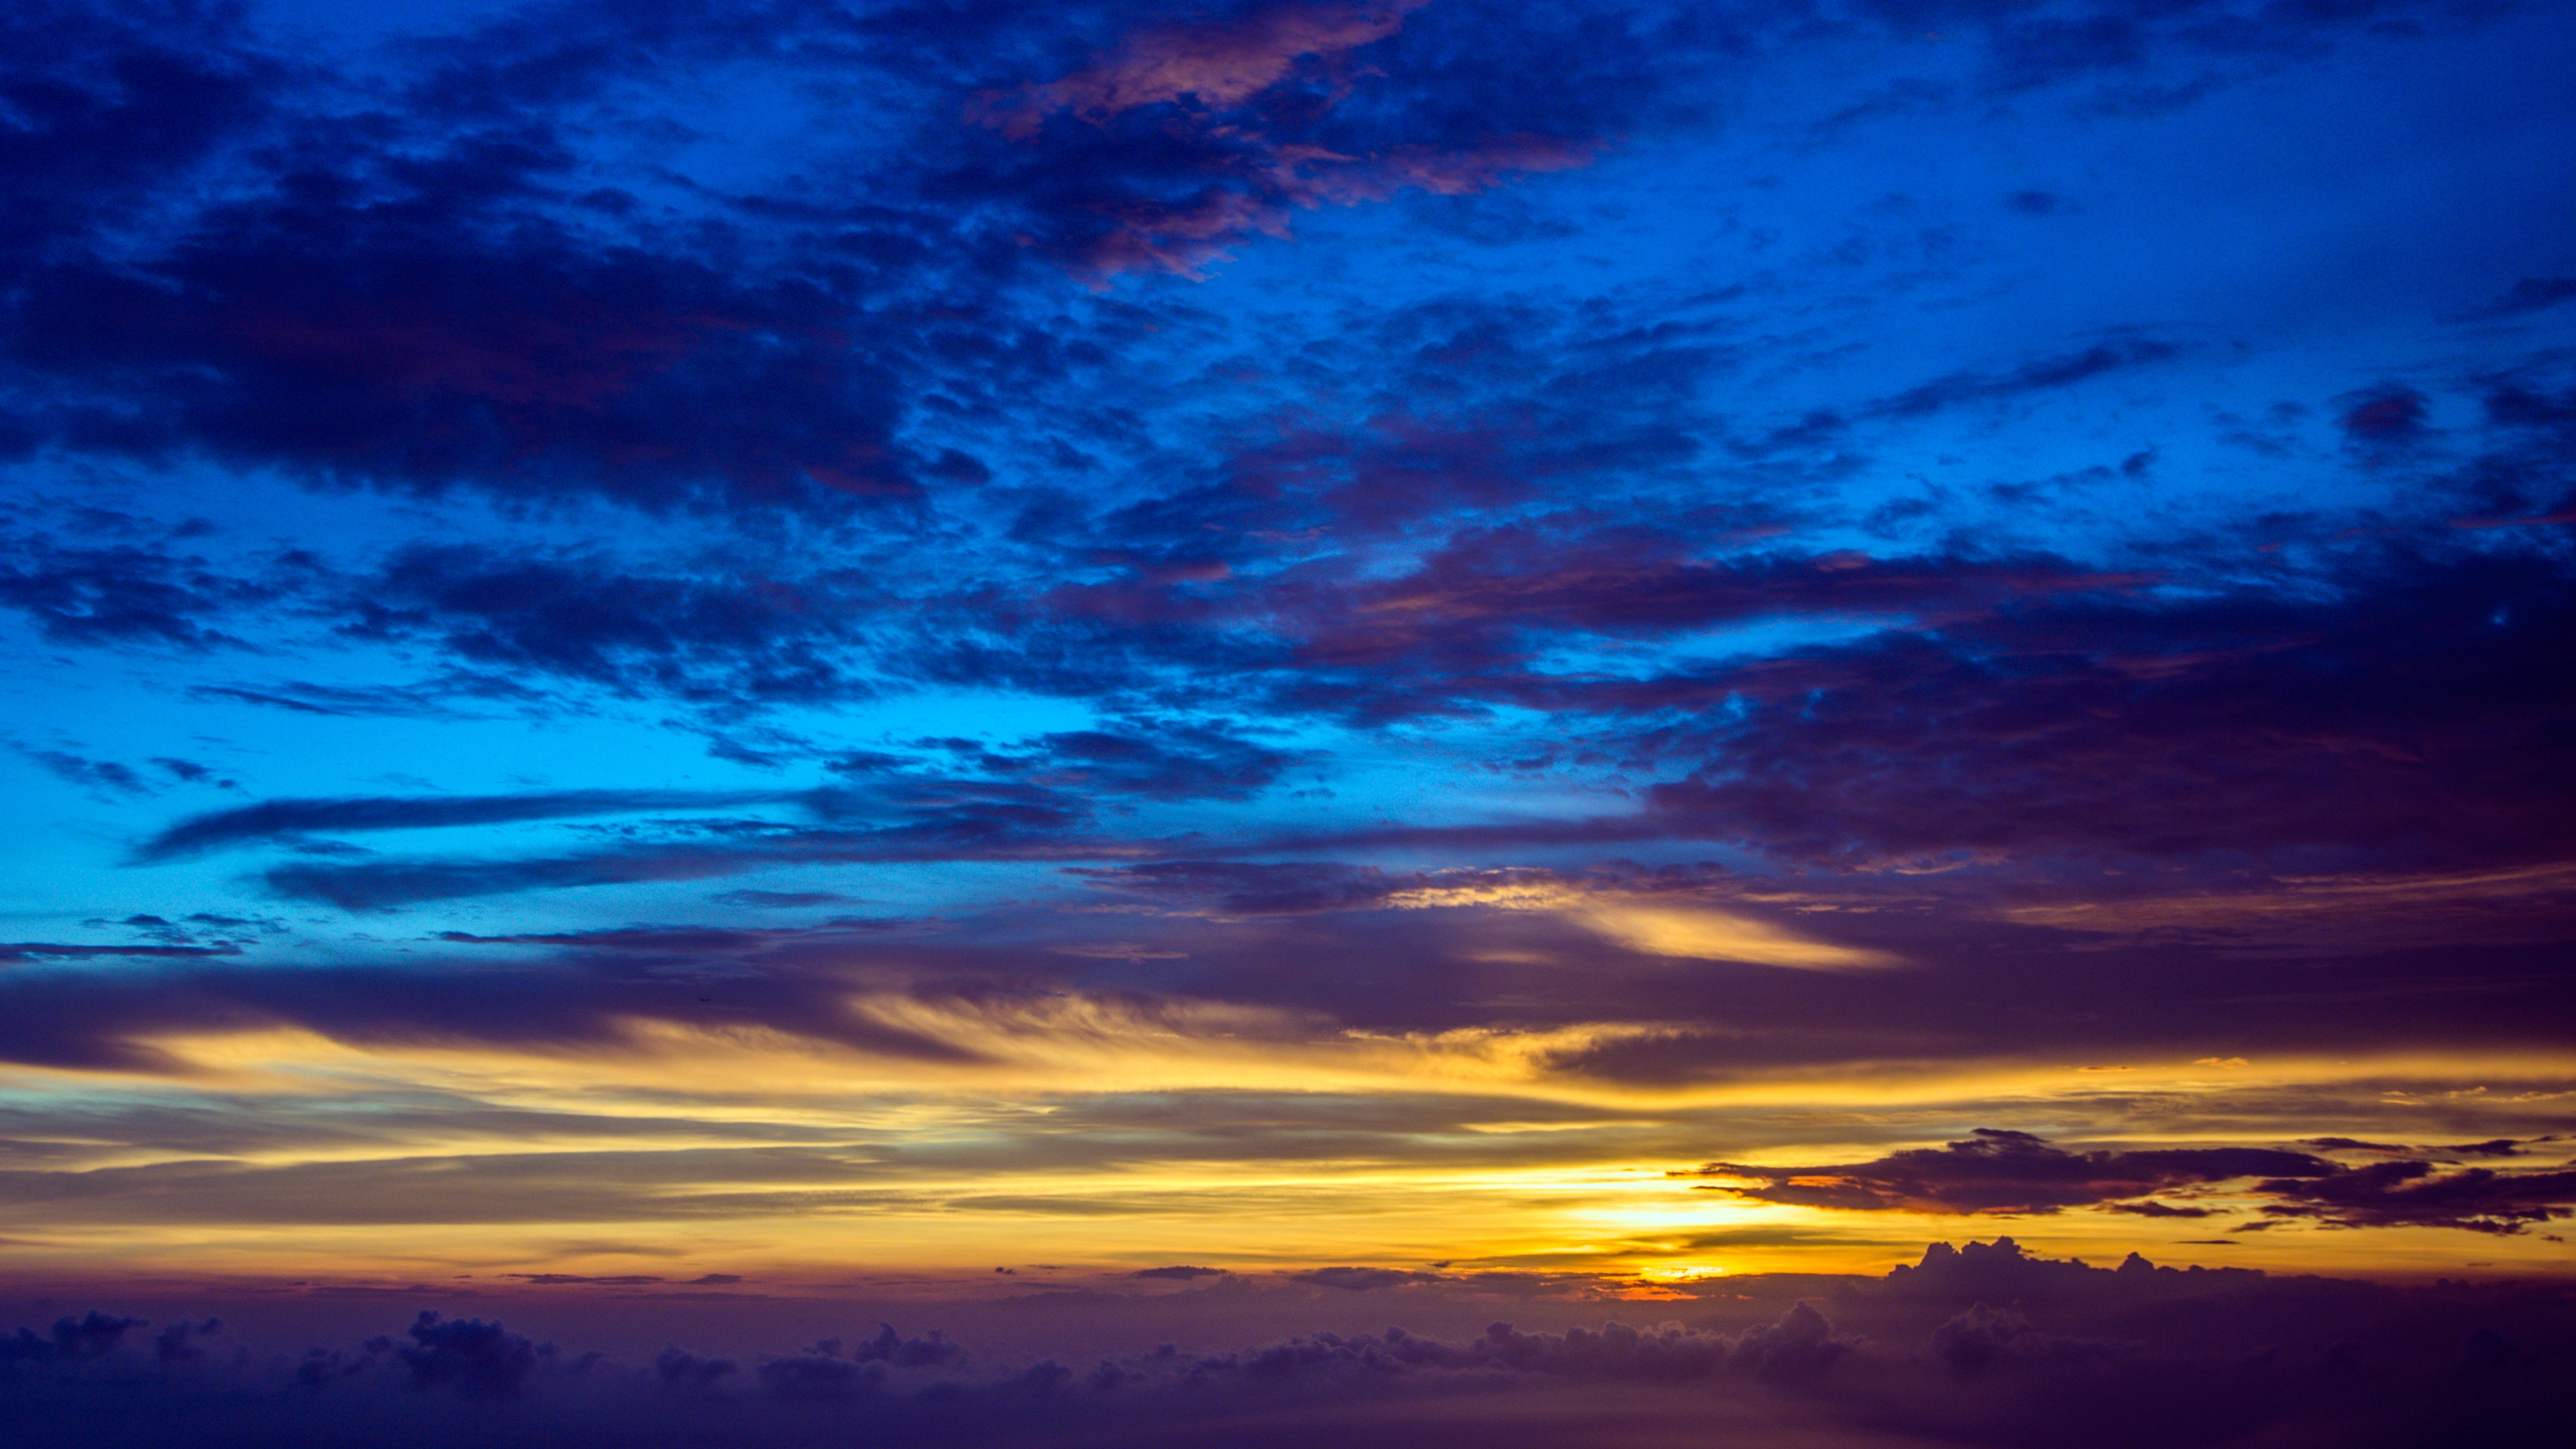
sea, horizon, cloud, sky, sunrise, sunset, sunlight, morning, dawn, atmosphere, dusk, evening, reflection, cumulus, aerial, stratosphere, afterglow, the clouds, meteorological phenomenon, red sky at morning